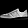
Label: Sneaker